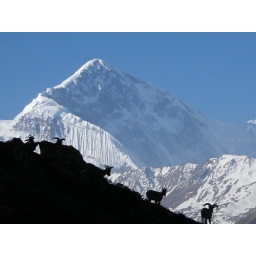
Blue mountain sheep in Nepal